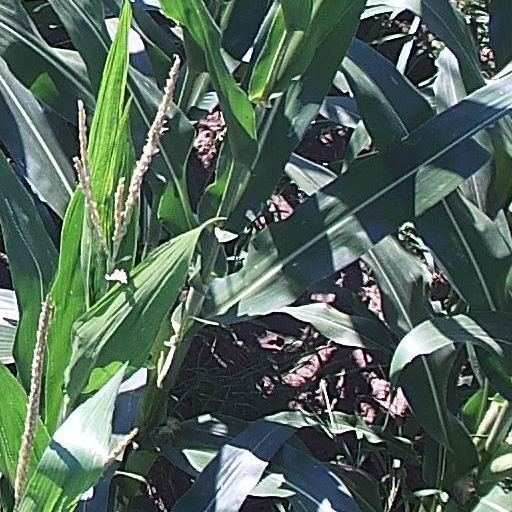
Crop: maize; corn